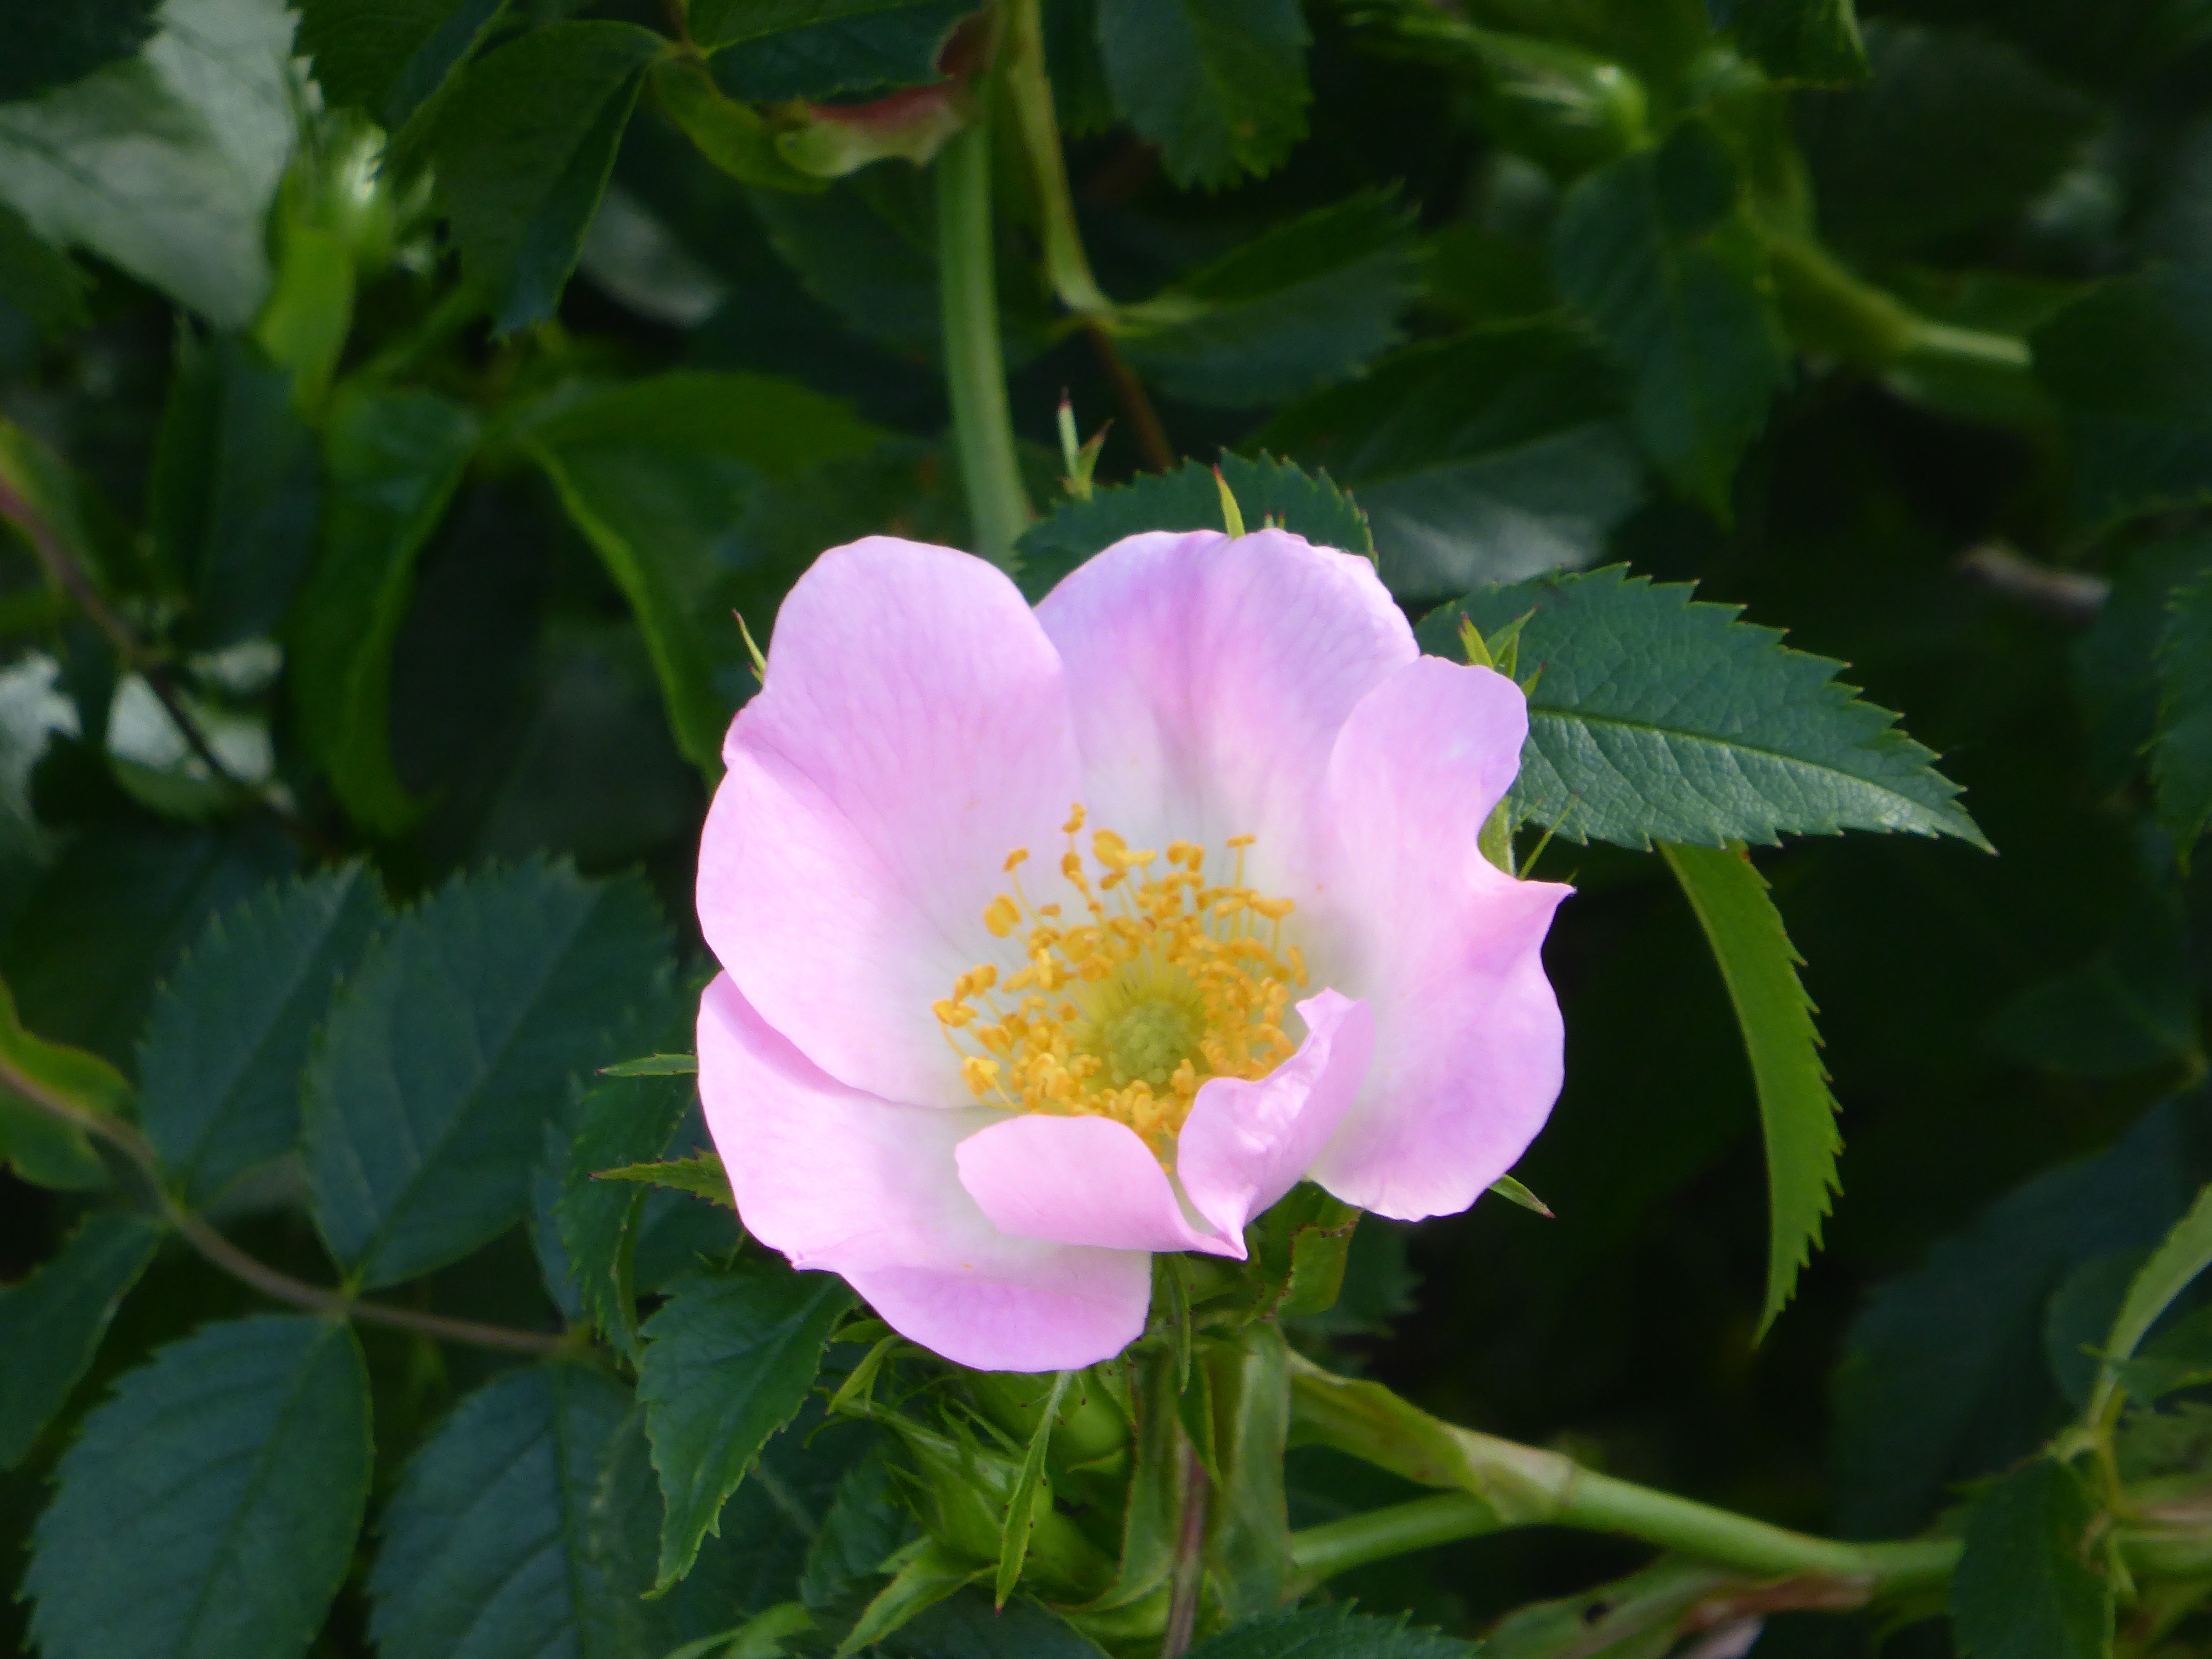
landscape, water, nature, dew, liquid, plant, sun, meadow, rain, flower, petal, lake, wet, river, pond, underwater, swim, goat, rose, spring, green, botany, reservoir, flora, water fountain, drip, bubble, flowers, clouds, bank, cornfield, fountain, piece, germany, flooding, bach, waters, peony, mirroring, harvested, visitors, flooded, water games, rosa canina, flowering plant, garden roses, rose family, federal chancellery, rose garden forest, rosa rugosa, land plant, rosa rubiginosa, rosa gallica, prickly rose